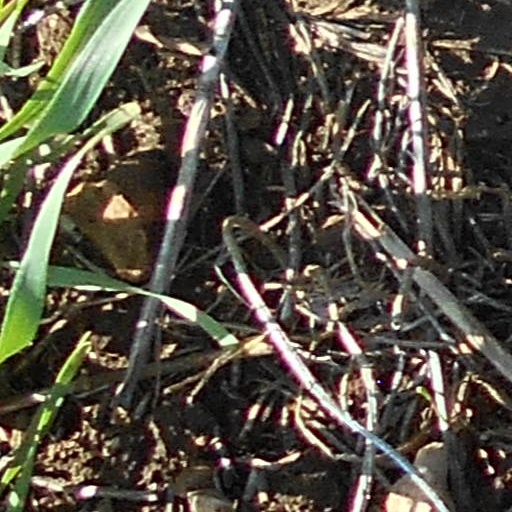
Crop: wheat